Atar

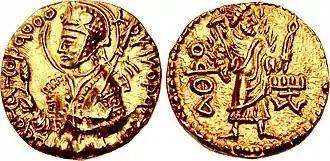
"Atsho" (Atar) on the reverse of a coin of Kushan ruler Huvishka (150-180 CE).

The Gathic role of "atar" as the medium for detecting guilt is not directly evident in the later texts of the Avesta, but reappears in modified form as an allegory of burning and annihilating the Angra Mainyu through righteousness, "where Asha Vahishta is identified at times with the household fire on the hearth." There, "identification in the realms of matter and of spirit serves only to bring more into prominence the main tenets of Zoroaster's teachings in regard to Asha" (Dhalla, 1938:170). A vestige of the ancient institution of ordeal by heat is nonetheless present in "Vendidad" 4.54–55, where speaking against the truth and violating the sanctity of promise is punishable by flogging and is detected by the consumption of "water, blazing, of golden color, having the power to detect guilt." The "Zend" translation/commentary on this passage translates "blazing" as "having brimstone and sulphur", and notes that innocence or guilt was established by the consumption of this "guilt-detecting liquid". Similarly, in the "Denkard", Adharbad Maraspand—the Sassanid era high-priest to whom the collation of the Avesta texts is attributed—is purported to have nine measures of "unburning molten zinc" applied to his chest as proof of accuracy of the sacred texts.